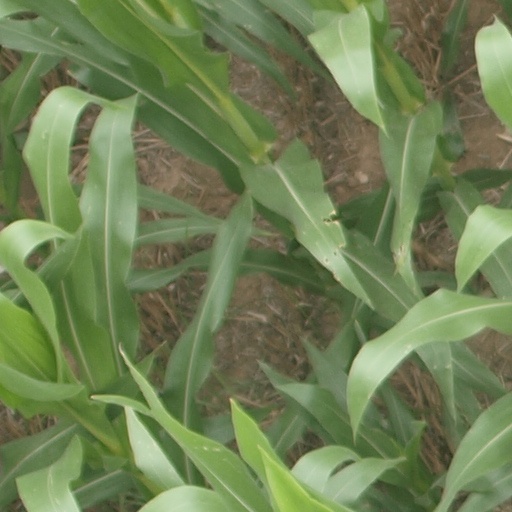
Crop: maize; corn